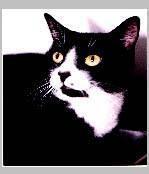
cat